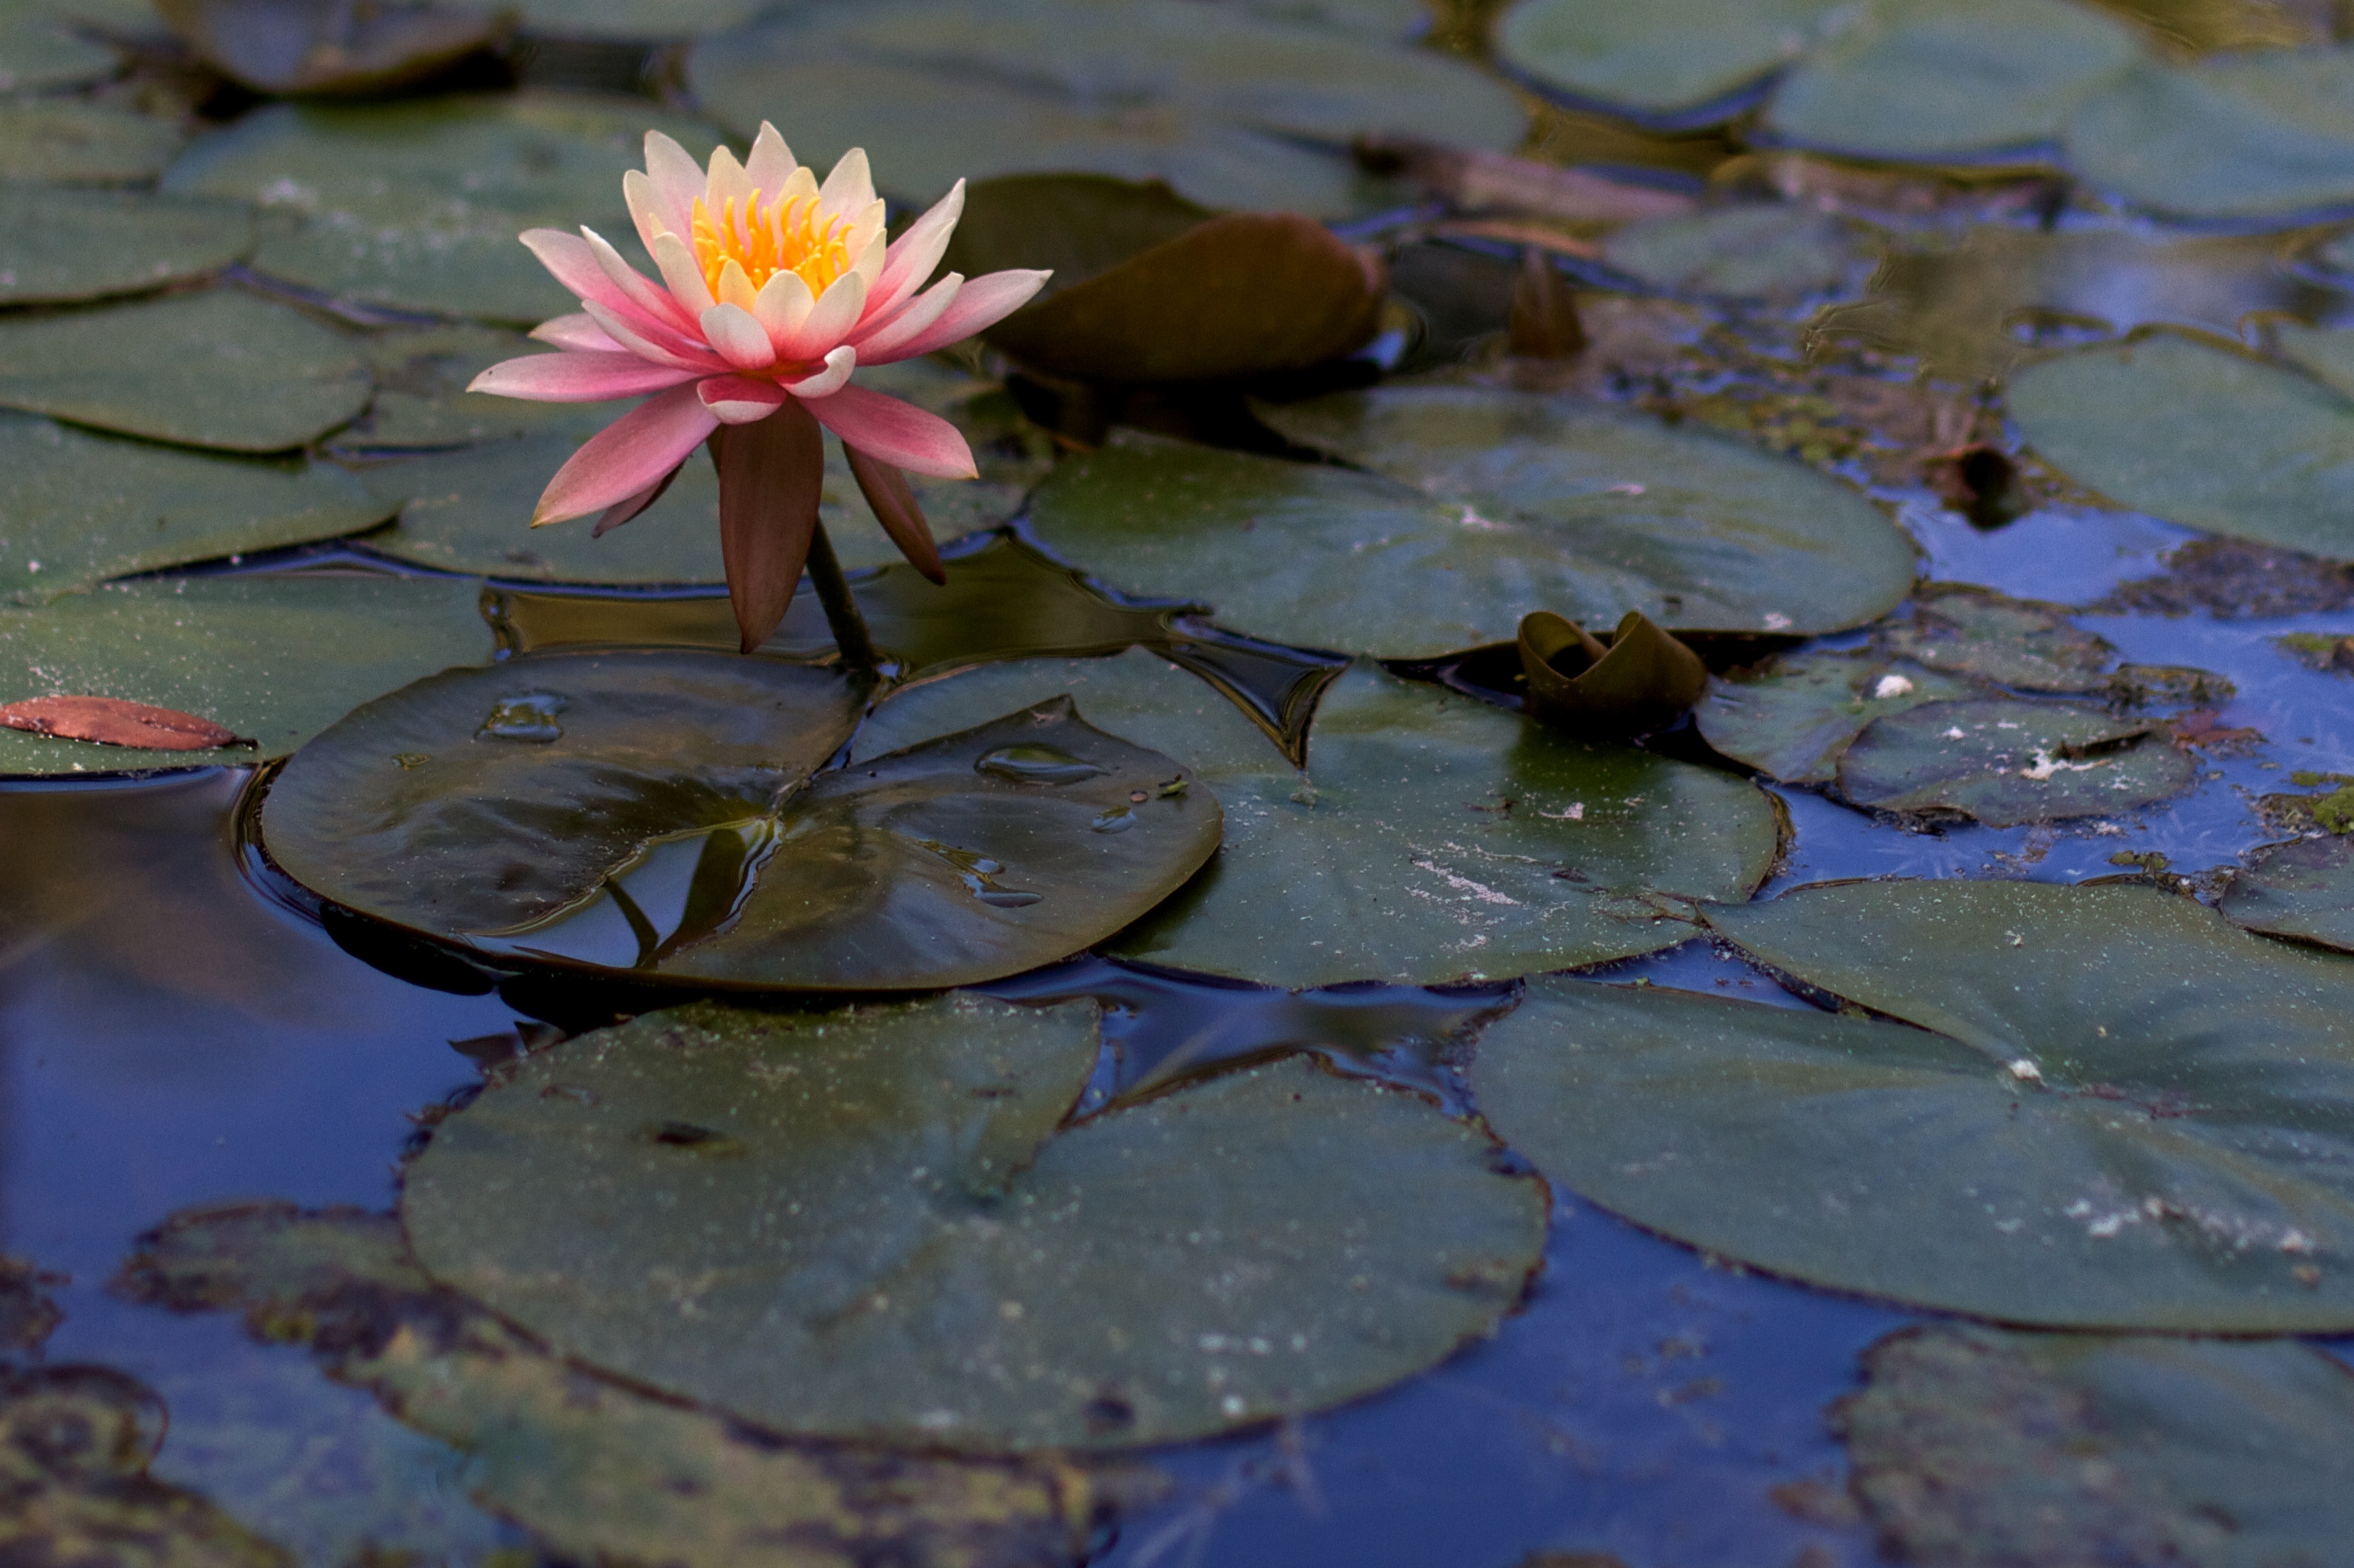
water, plant, leaf, flower, petal, pond, reflection, botany, aquatic plant, flora